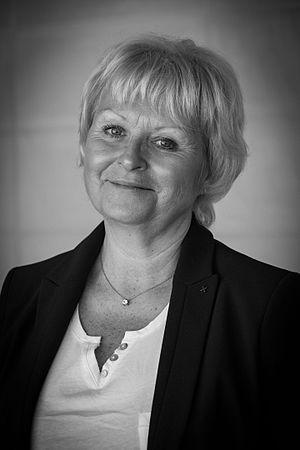
Véronique Mathieu, née le 28 octobre 1955 à Nancy, est une femme politique française, membre de Chasse, pêche, nature et traditions, puis de l'Union pour un mouvement populaire, puis des Républicains